Deep Cover (1992 film)

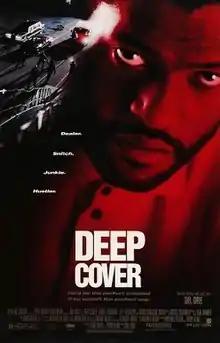
Theatrical release poster

Deep Cover is a 1992 American crime film starring Laurence Fishburne as a cop who goes undercover to bring down a Los Angeles drug cartel. It was directed by Bill Duke based on a screenplay by Henry Bean and Michael Tolkin. Jeff Goldblum and Charles Martin Smith also feature.